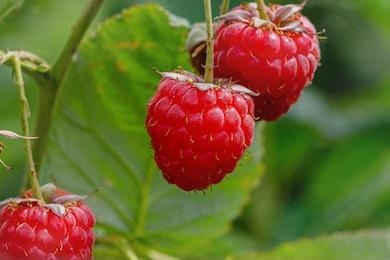
Label: raspberry